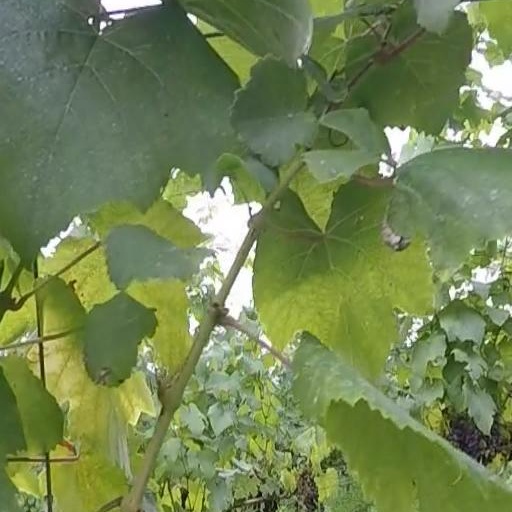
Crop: grape